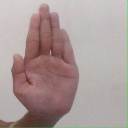
अक्षर: ध